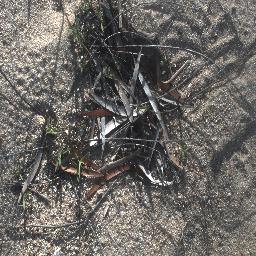
Label: negative